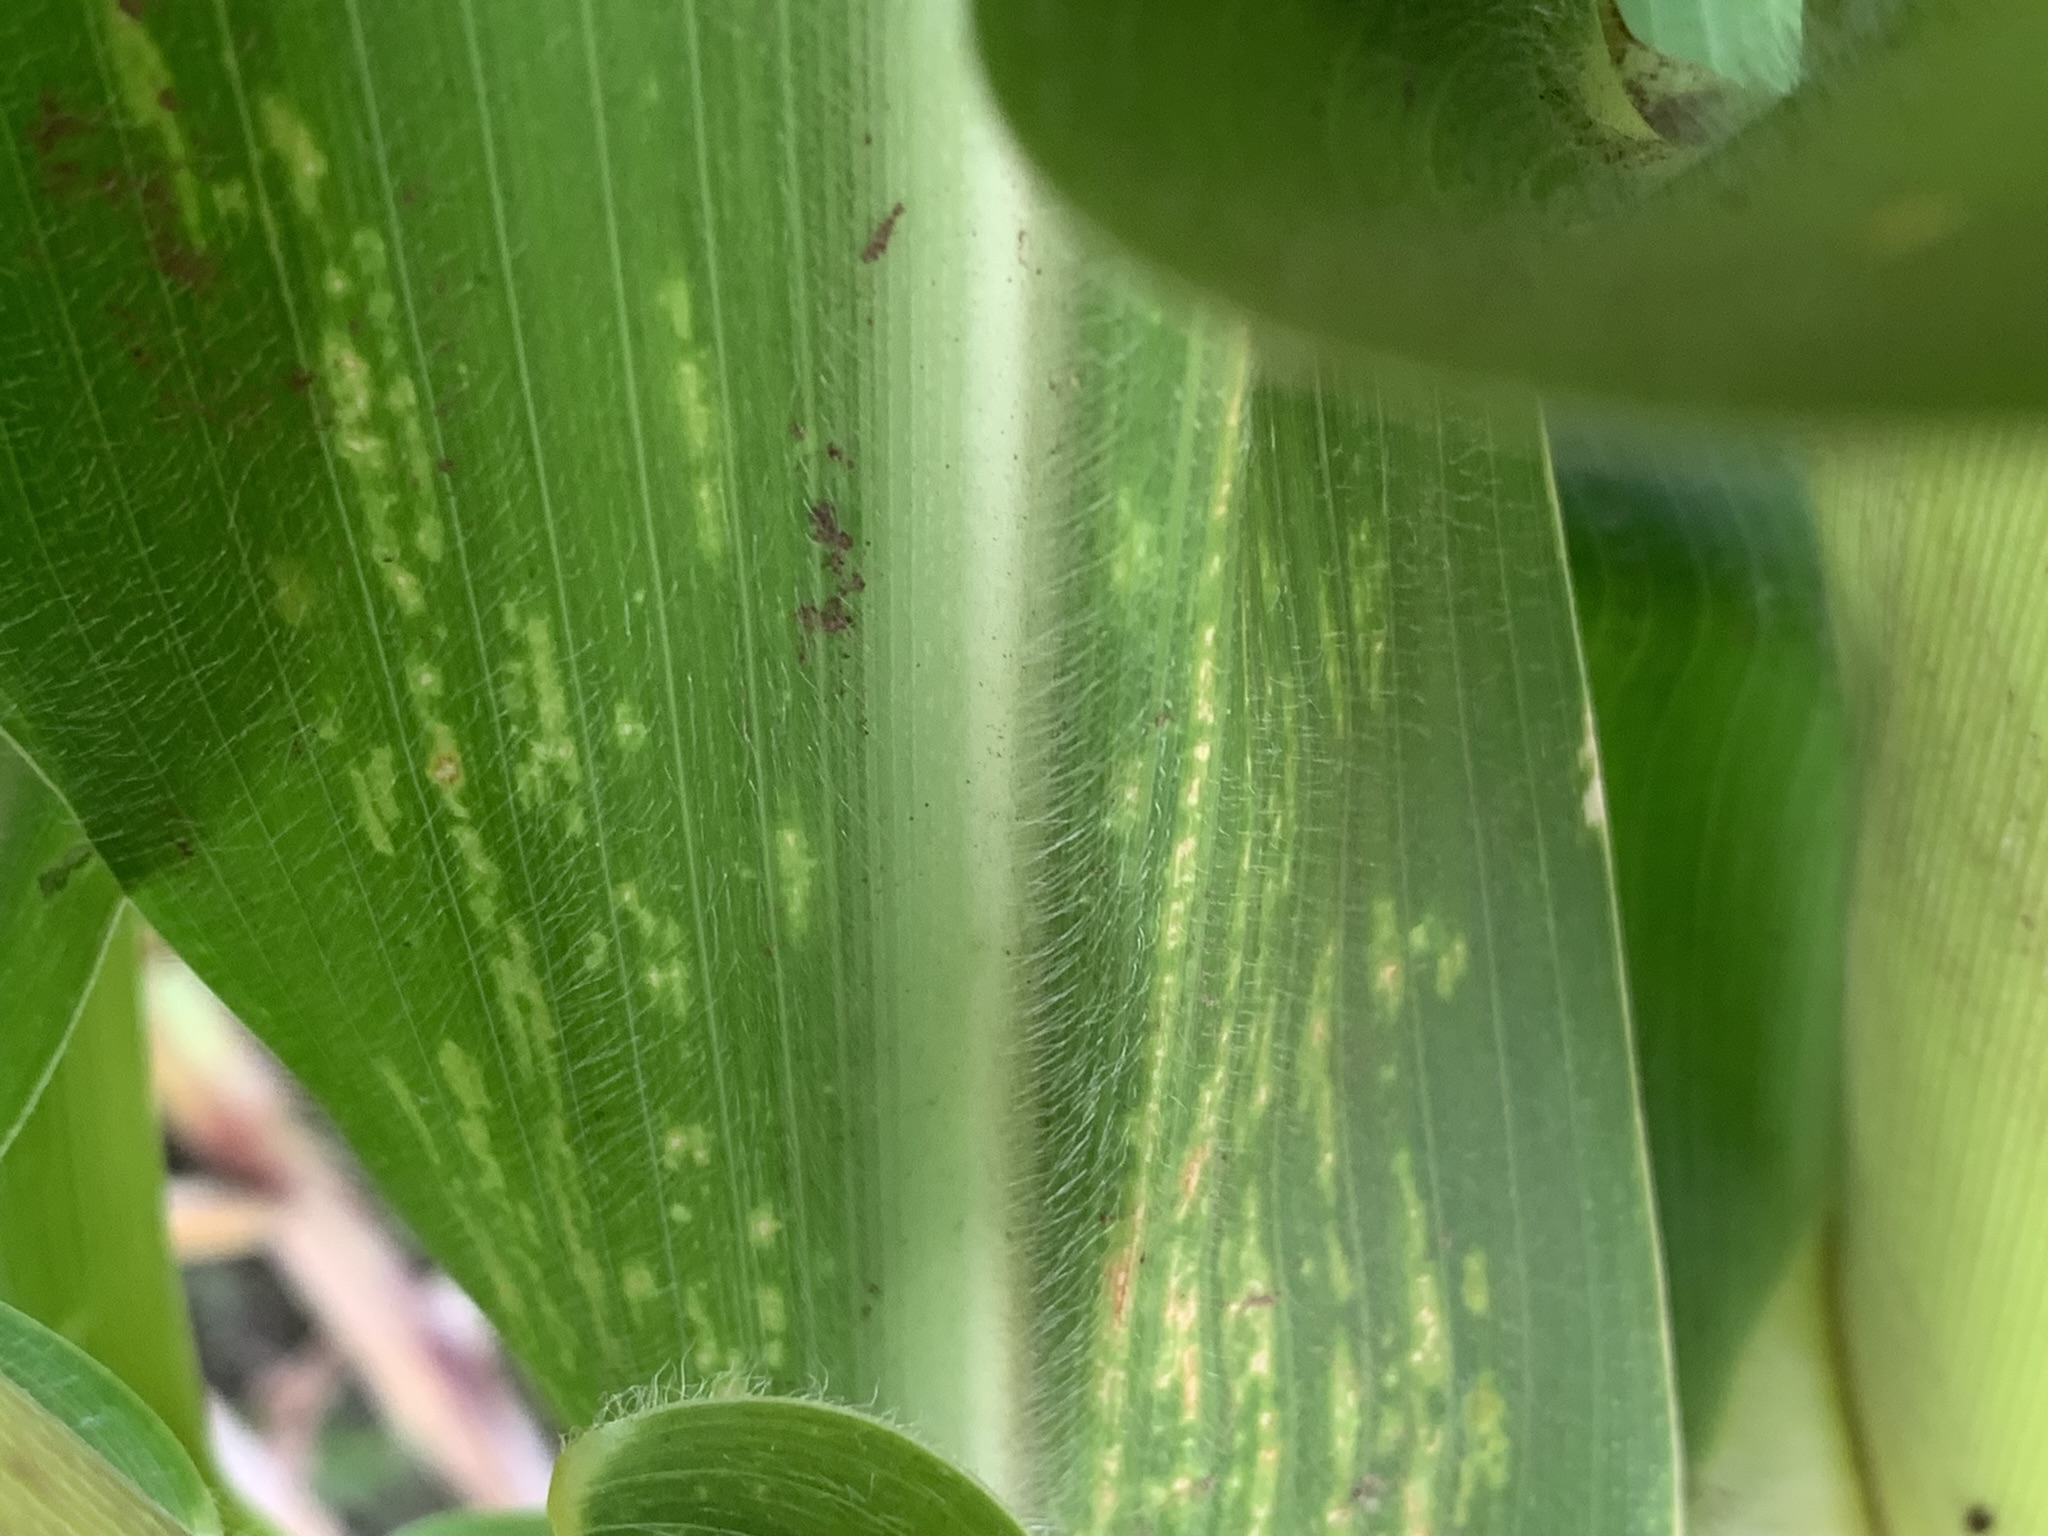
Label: MLN